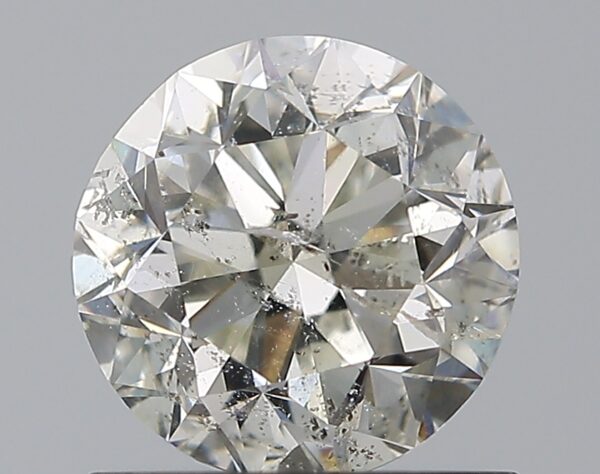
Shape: round
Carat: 1
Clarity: SI2
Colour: I
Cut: GD
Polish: EX
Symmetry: GD
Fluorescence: SL
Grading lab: IGI
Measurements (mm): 6.1 x 5.99 x 4.08